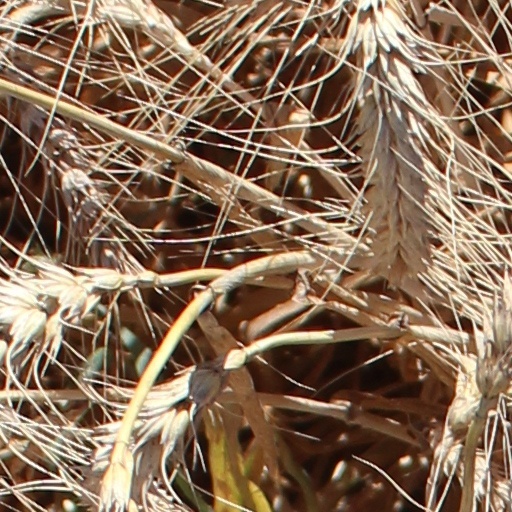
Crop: wheat